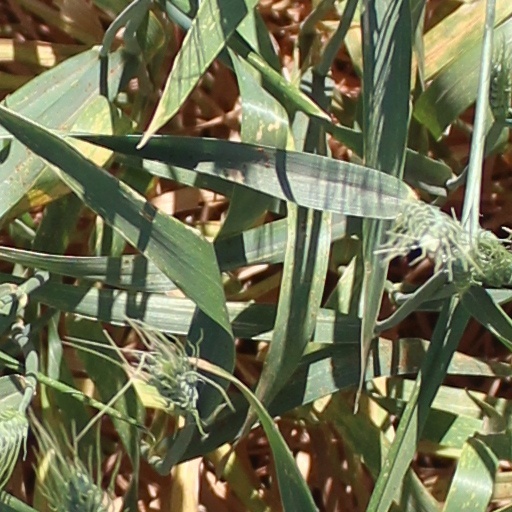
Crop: wheat